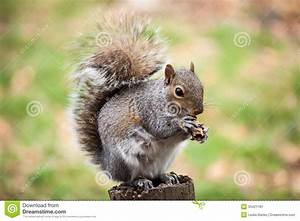
Label: scoiattolo